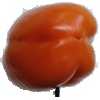
Label: Pepper Orange 1